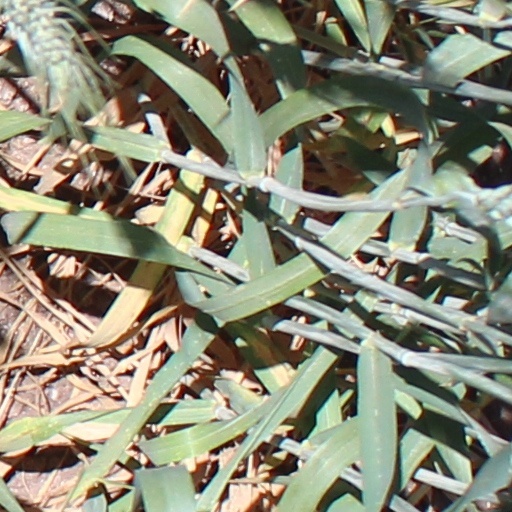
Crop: wheat